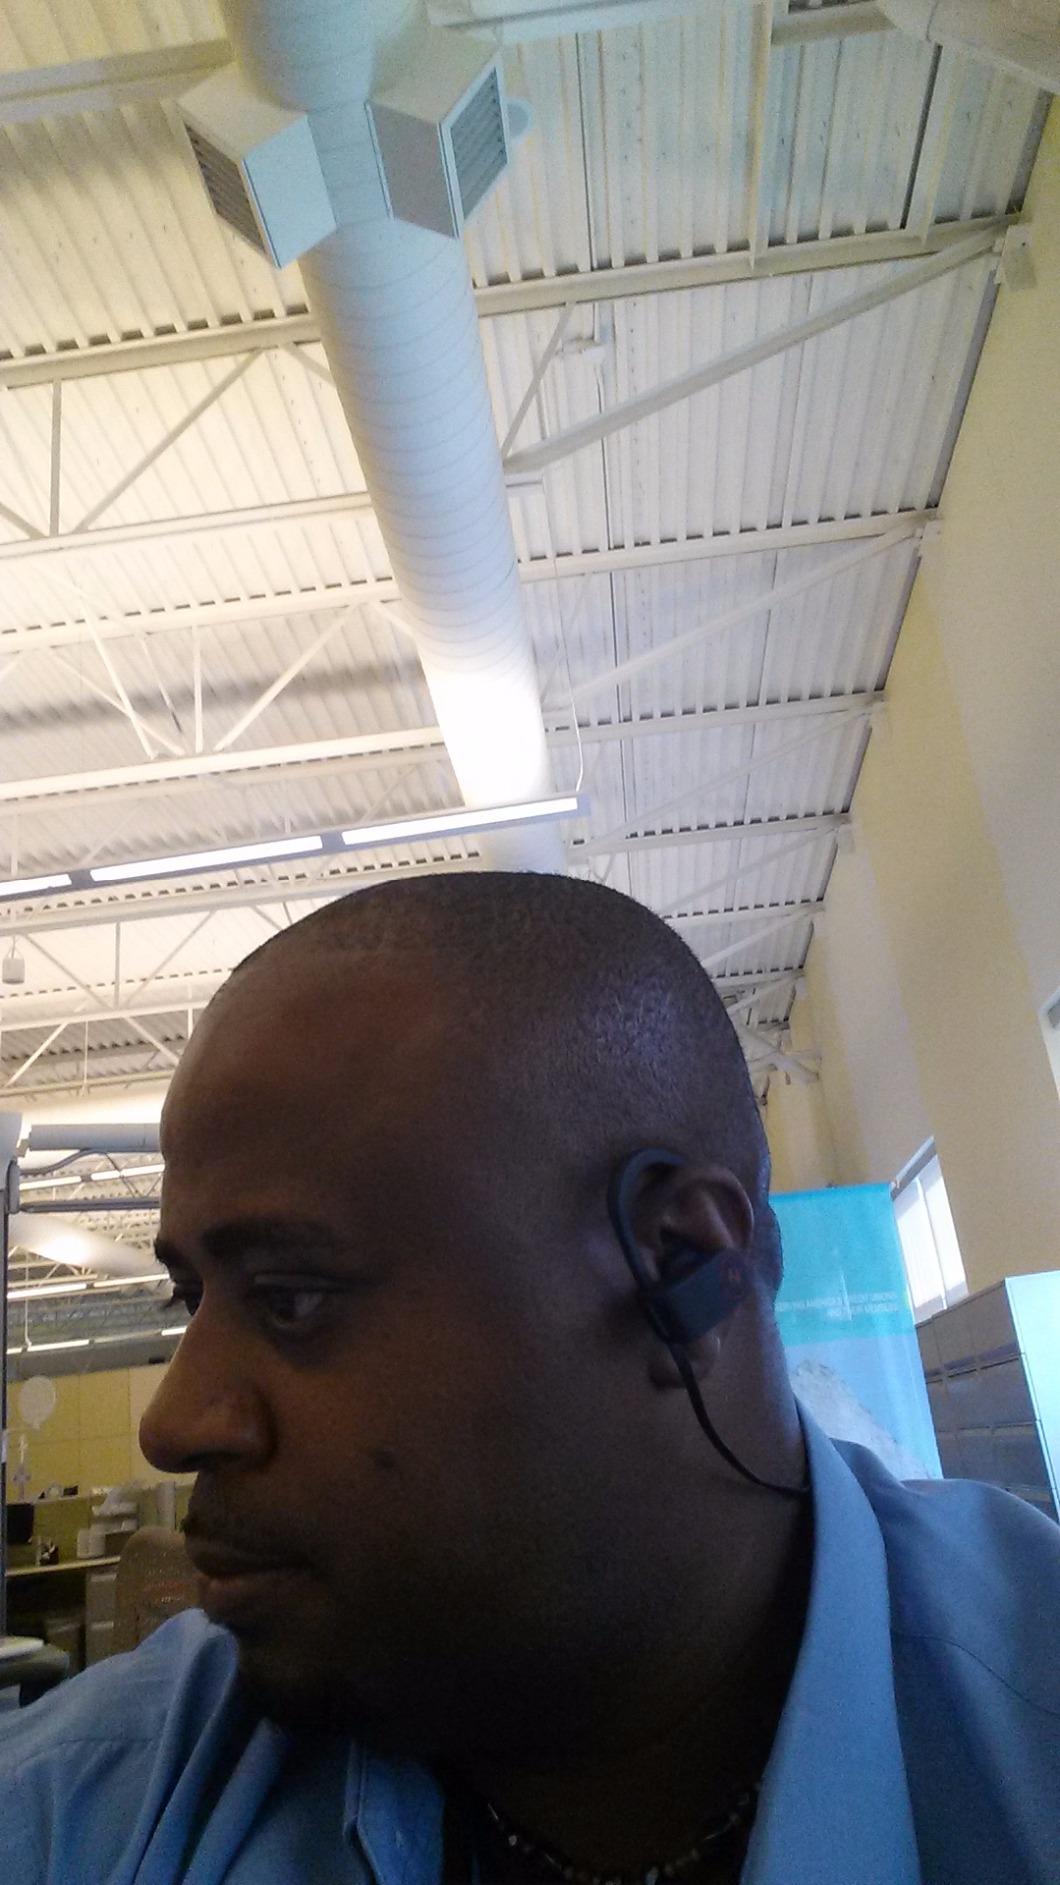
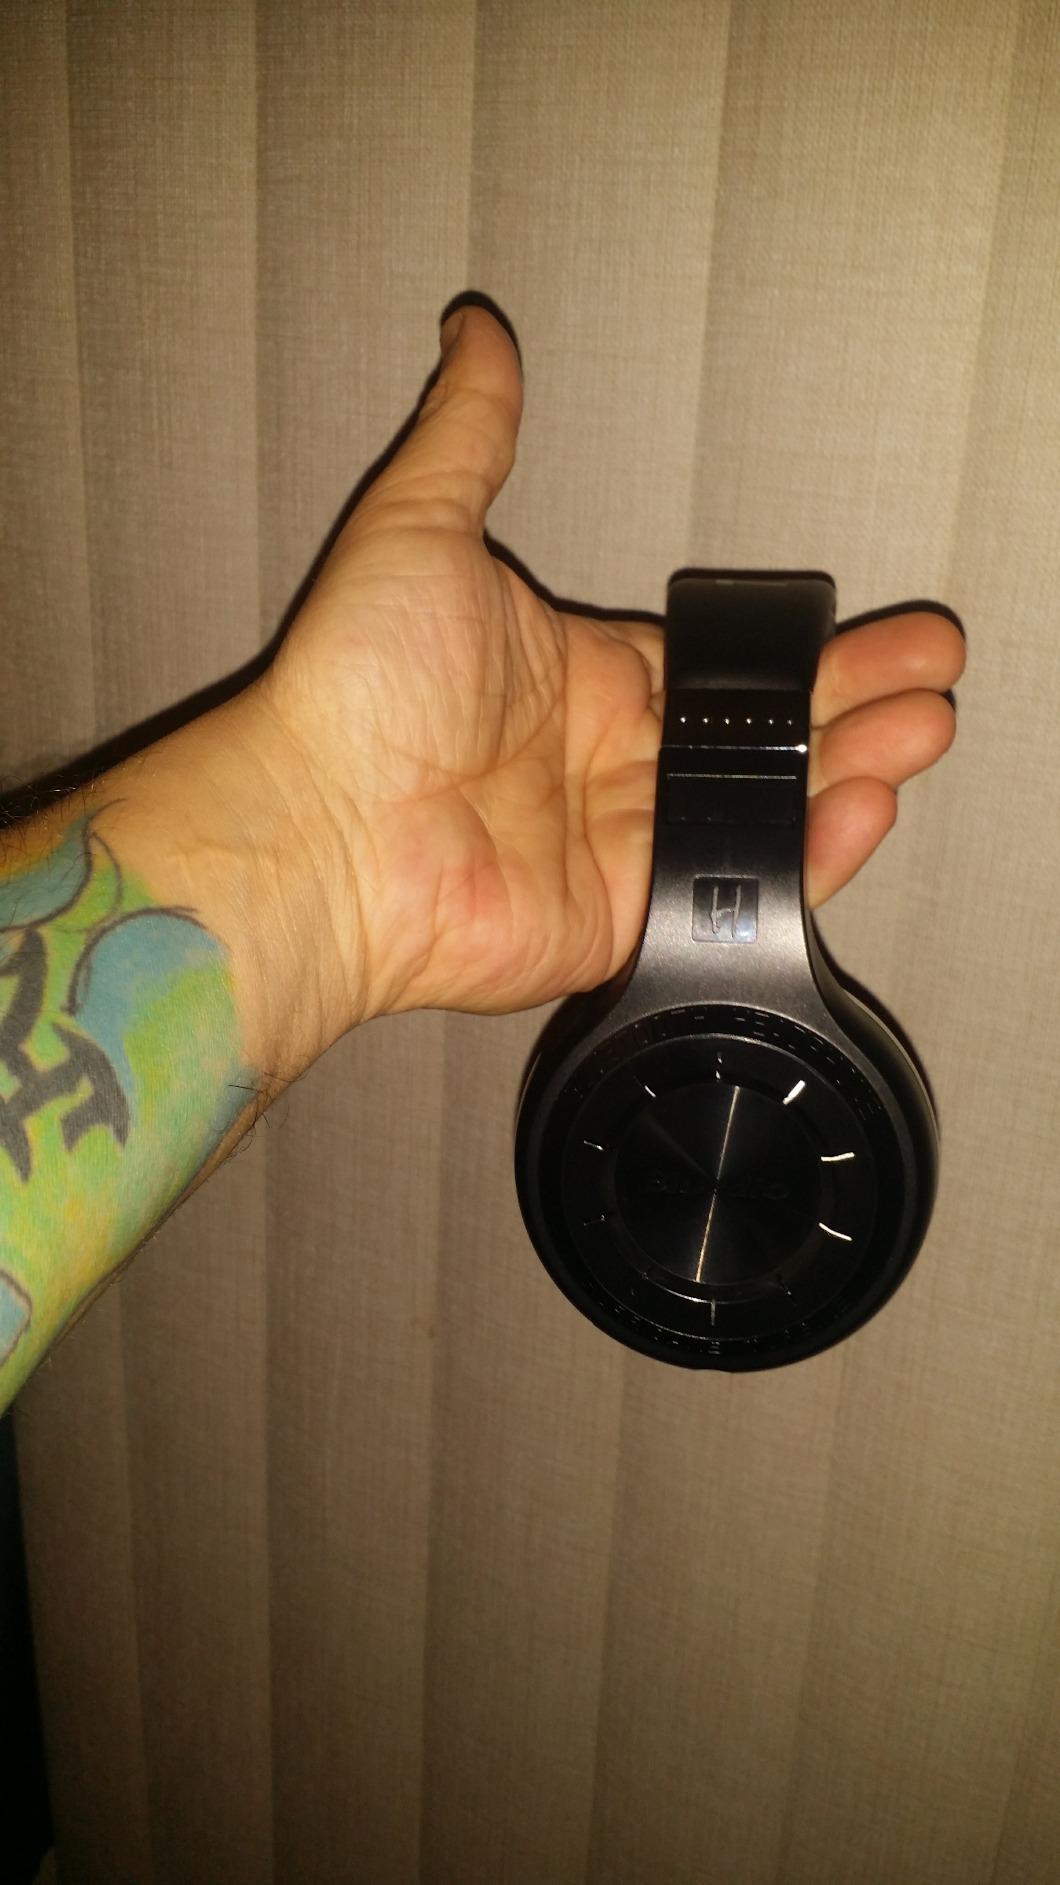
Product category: headphones
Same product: no